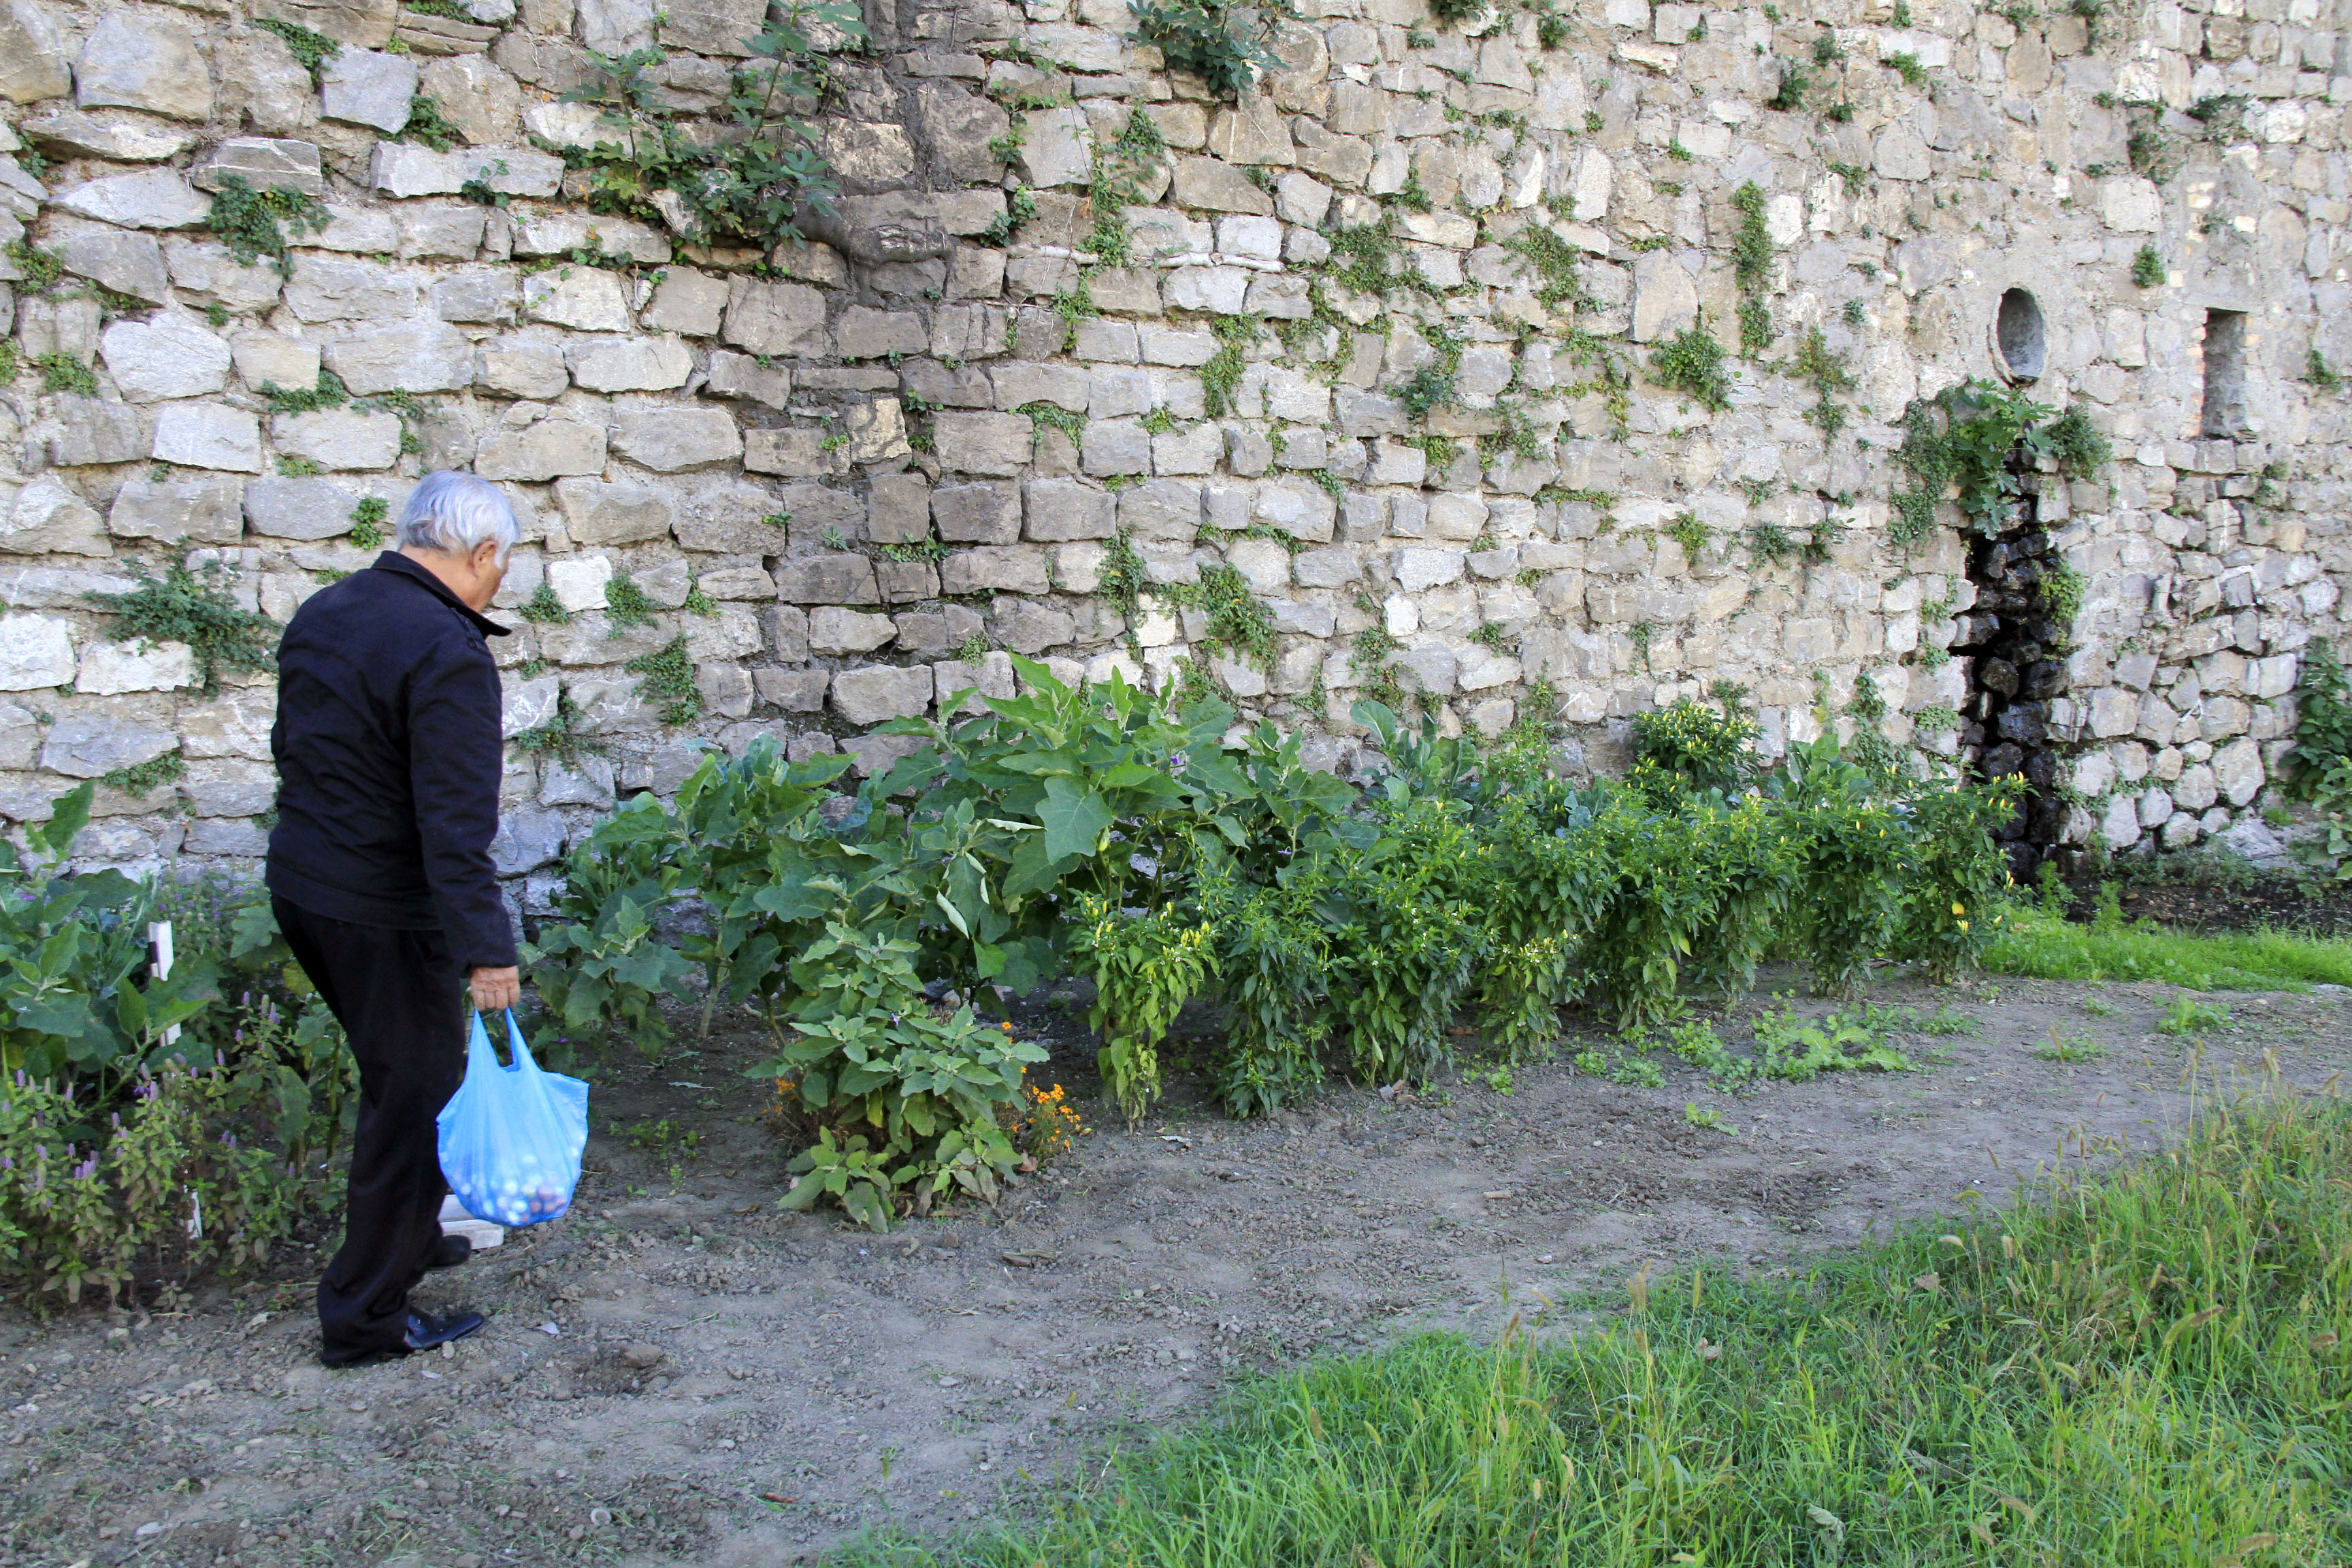
tree, grass, plant, lawn, flower, wall, france, soil, agriculture, garden, shrub, plantation, mur, garten, sol, jardin, limon, berges, fluss, gardon, chaleur, ales, tuin, plantations, humide, yard, hedge